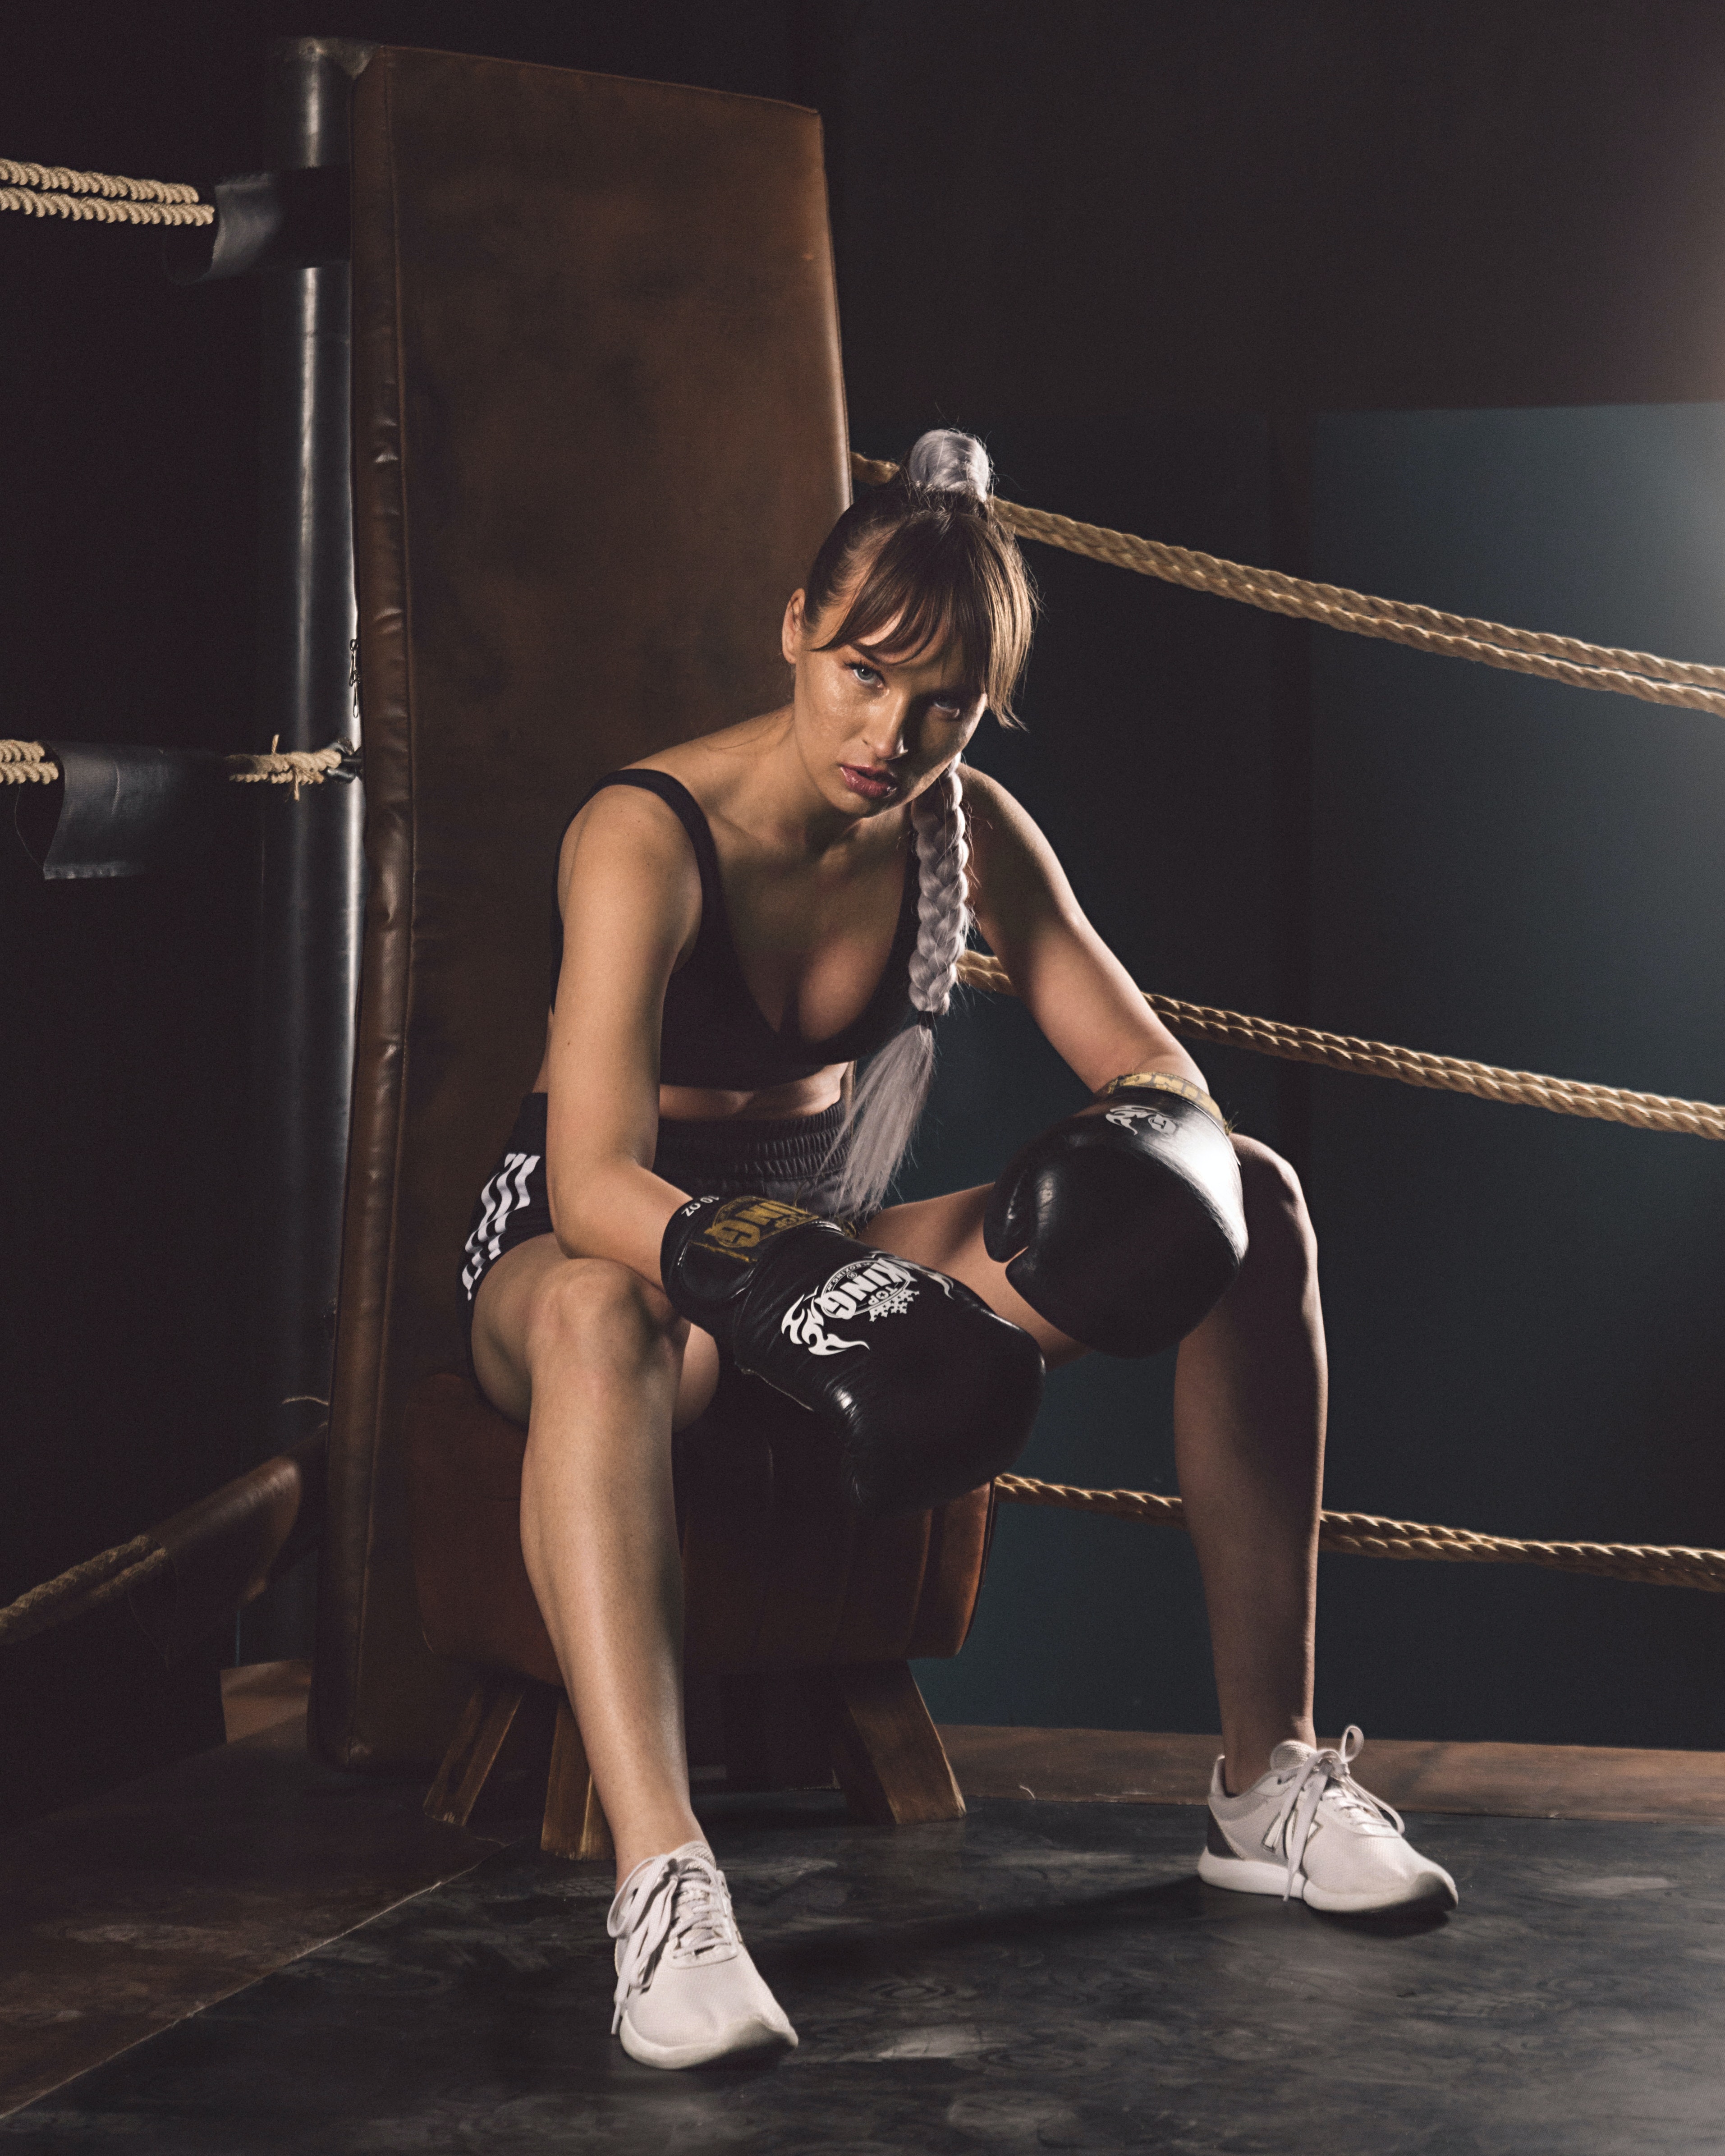
woman, footwear, shoe, shorts, flash photography, sneakers, thigh, entertainment, knee, elbow, chest, glove, sports equipment, sportswear, striking combat sports, combat sport, performing arts, trunk, abdomen, Barechested, wrestler, brassiere, contact sport, physical fitness, sports, professional boxer, human leg, calf, competition event, sunglasses, event, undergarment, boxing glove, boxing ring, competition, boot, foot, boxing equipment, strike, performance art, sport venue, boxing, exercise, rope, wrestling, individual sports, weight training, darkness, performance, room, choreography, flesh, pain, tattoo, sitting, professional wrestling, sports training, tournament, championship, photo shoot, midnight